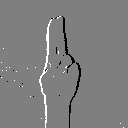
ASL letter: u